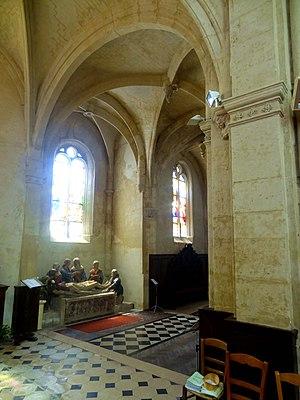
Intérieur de l'église - voir titre.
L'église Saint-Lucien est une église catholique paroissiale située à Méru, dans l'Oise, en région des Hauts-de-France, en France. C'est un vaste édifice issu de plusieurs campagnes de construction entre la fin du XIᵉ siècle et 1678, qui se caractérise par une nef lambrissée de six travées d'une facture simple, bordée par un bas-côté Renaissance au sud et un bas-côté moderne au nord, et débouche à l'est sur la base du clocher roman remaniée à la période gothique. Aucun élément roman ne subsiste à l'intérieur de l'église, et à l'extérieur, le clocher de 1511 avec sa haute flèche en charpente de 1511 dissimule la vieille tour, excepté la face ouest de son dernier étage. Comme particularité, la base du clocher ne communique pas avec les deux croisillons ajoutés au XVIᵉ siècle, dont celui du sud se prolonge vers l'est par une petite chapelle. À l'est, un chœur gothique de deux travées, terminé en chevet plat, fait suite à la base du clocher. Mal visible depuis la nef, il constitue toutefois la partie la plus remarquable de l'église, et n'a que peu évolué depuis sa construction pendant les années 1220 / 1230.